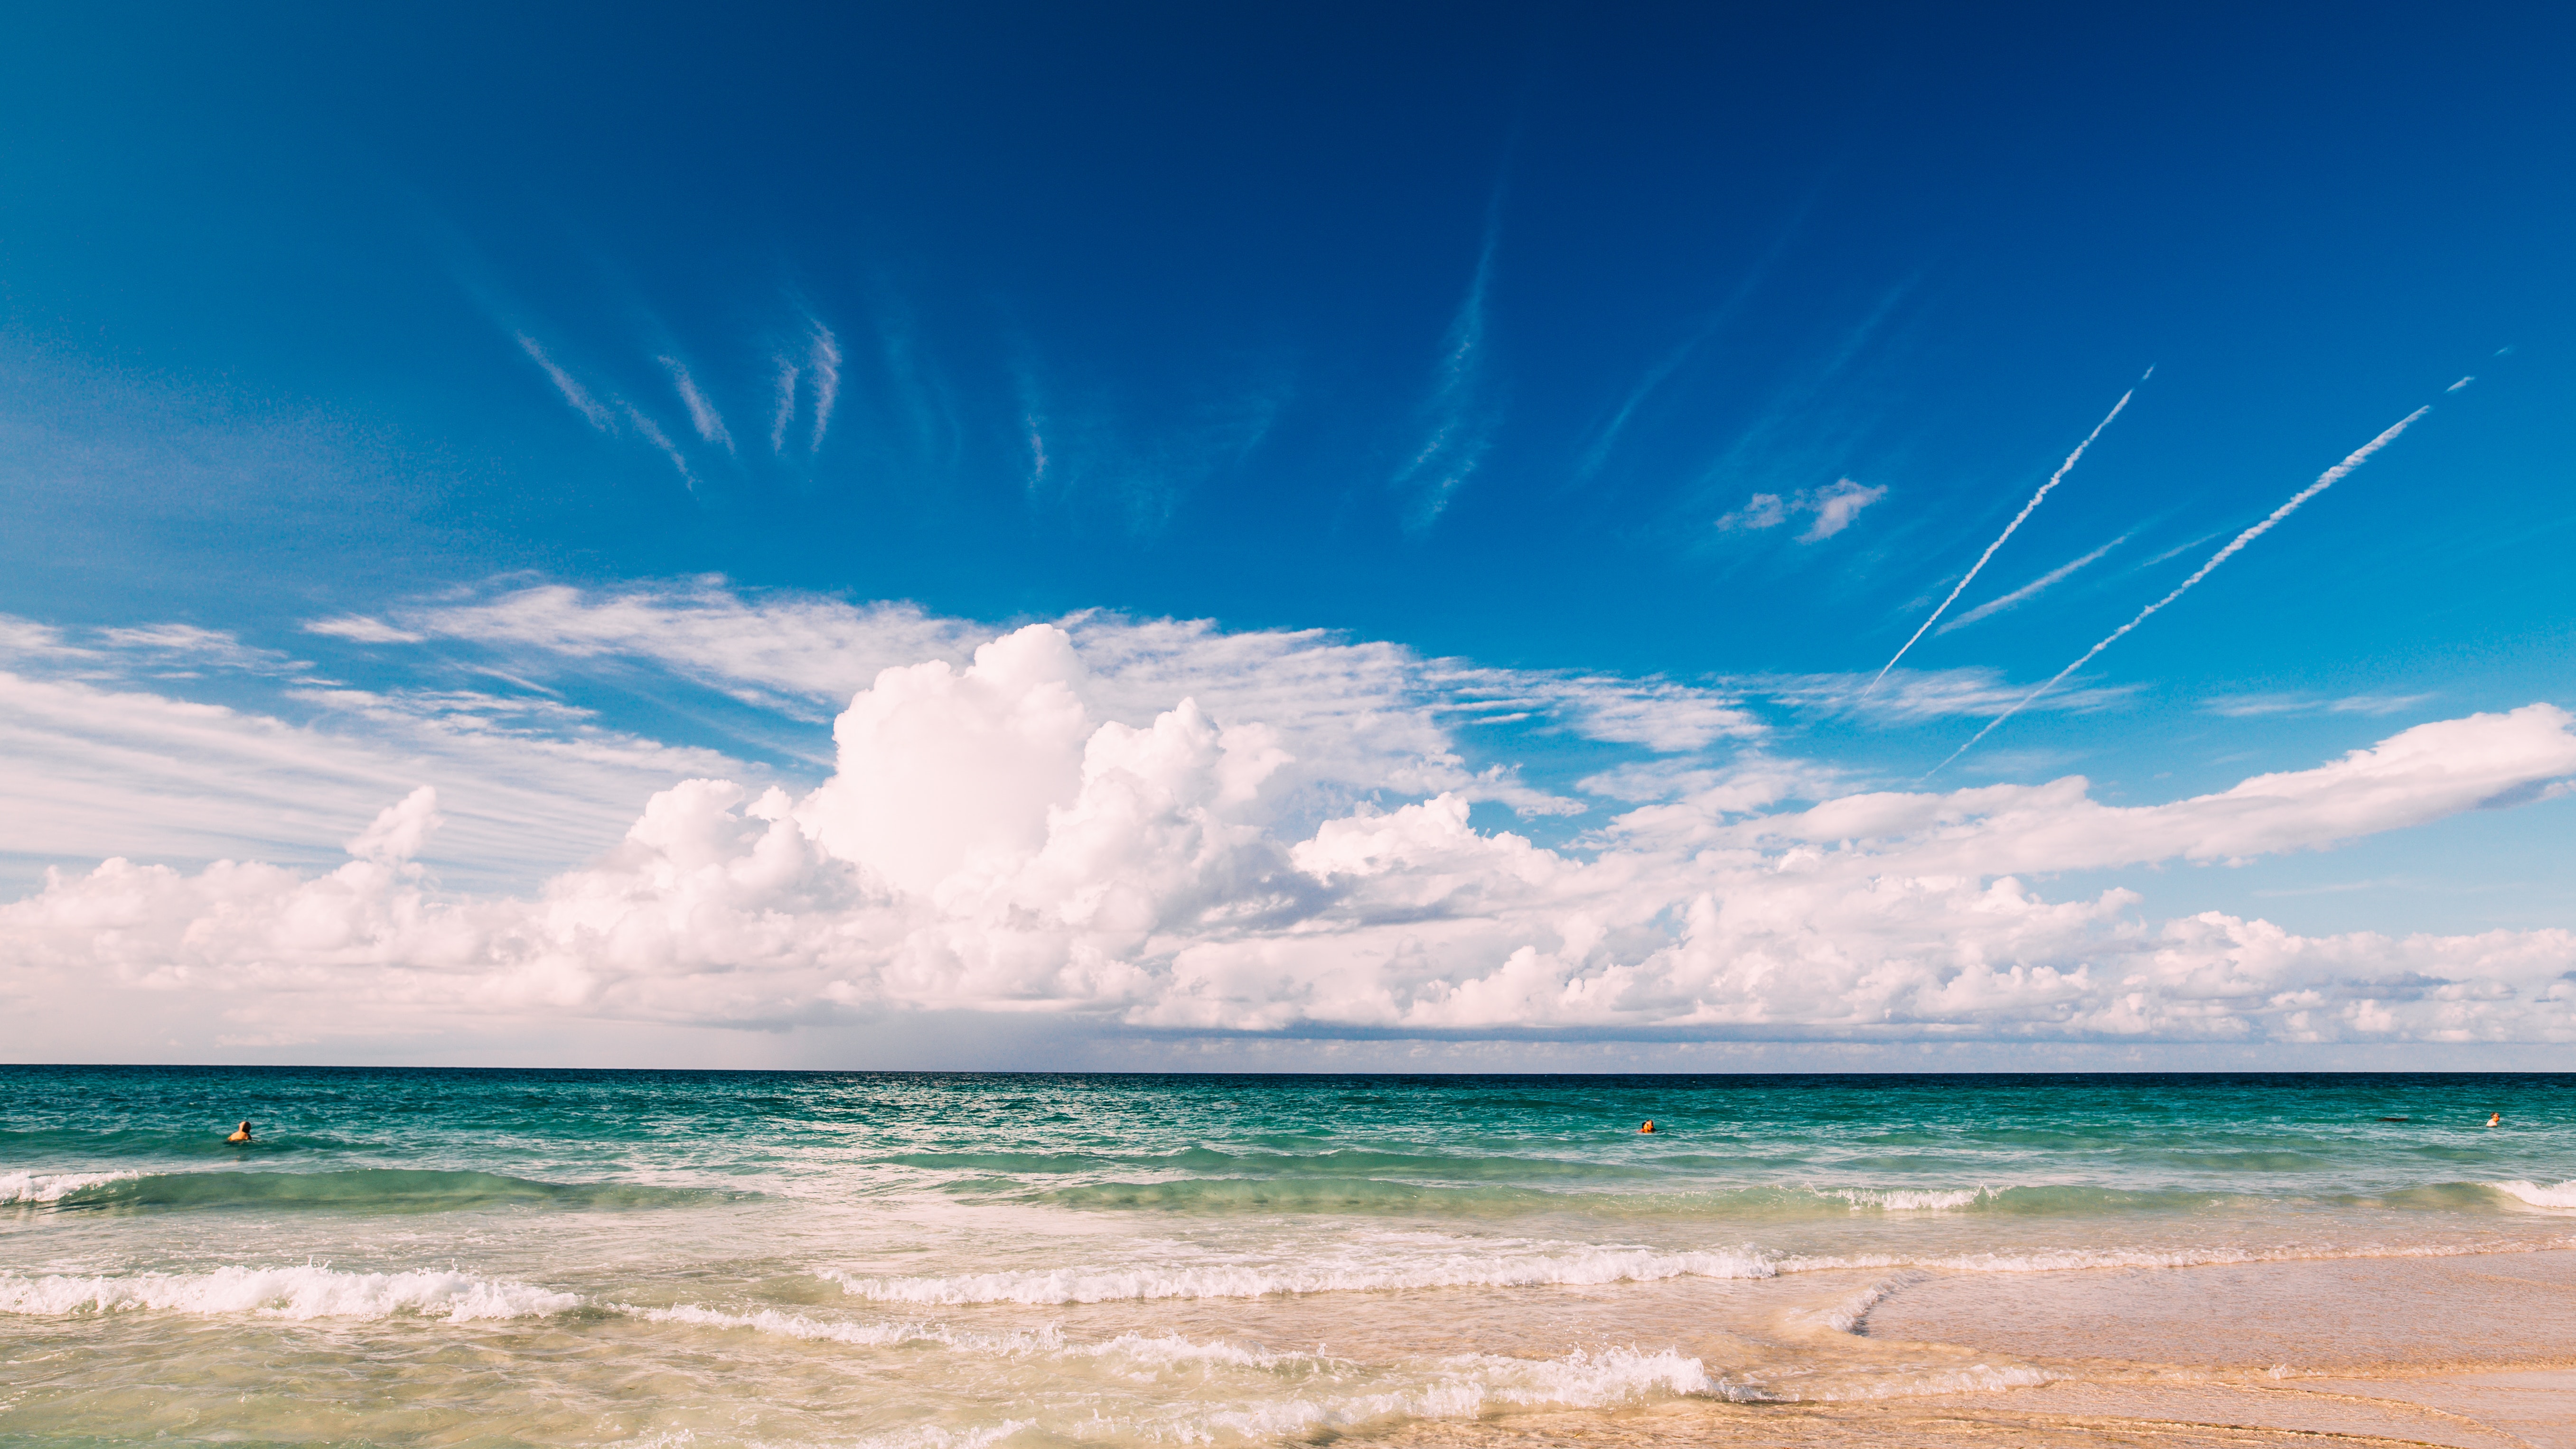
sky, body of water, sea, blue, cloud, ocean, daytime, beach, horizon, water, turquoise, wave, shore, azure, aqua, wind wave, caribbean, coast, vacation, summer, calm, cumulus, tropics, coastal and oceanic landforms, tree, landscape, meteorological phenomenon, tide, sand, wind, bay, tourism